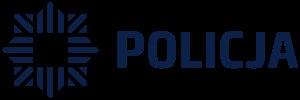
La Policja est le nom en polonais de la Police nationale polonaise depuis 1990. Elle trouve son origine dans une première Policja existant de 1919 à 1939. Entre 1945 et 1989, le maintien de l'ordre dans la Pologne communiste était de la compétence de la Milice civique. Ses 100 000 policiers disposent d'armements et de véhicules plus ou moins récents d'origine nationale ou étrangères.